Ferdinand Laufberger

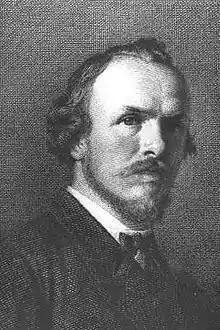
Self-portrait (date unknown)

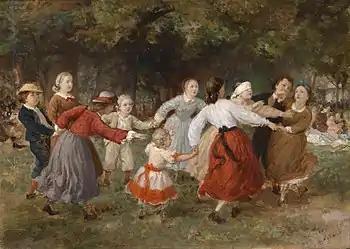
The Blind Cow Game (Blind man's buff)

Ferdinand Julius Wilhelm Laufberger (16 February 1829, Mariaschein – 16 July 1881, Vienna) was an Austrian painter and etcher.